2018–2023 United Kingdom higher education strikes

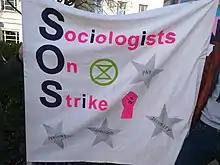
University of Leeds Sociologists on Strike banner

However, some vice-chancellors expressed support for UCU's position before the strike. Anthony Forster, vice-chancellor at the University of Essex, described a staff consultation process that led Essex to support retaining defined benefits via increased pension contributions. The University of Warwick's Stuart Croft publicly stated that "I am sure that I am not alone in being mystified at this [proposed] change", and argued, in line with the position of the Liberal Democrats, that the UK government should underwrite USS pensions.